Borussia Mönchengladbach

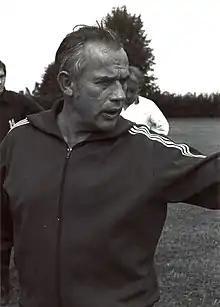
Hennes Weisweiler, 1970

In August 1960, Borussia Mönchengladbach defeated 1. FC Köln in the West German Cup. Weeks later, the club won the DFB-Pokal, a first national honour, after defeating Karlsruher SC 3–2 in the final. Borussia therefore qualified for the European Cup Winners' Cup in 1960–61, where they were defeated 11–0 on aggregate by the Scottish club, Rangers. Rangers won 3–0 in Germany and 8–0 in Glasgow.